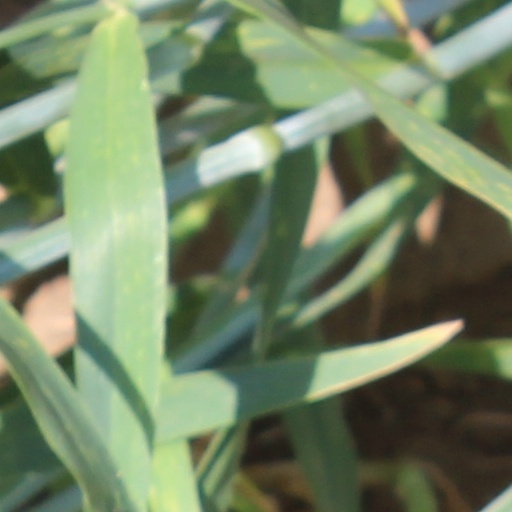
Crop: wheat